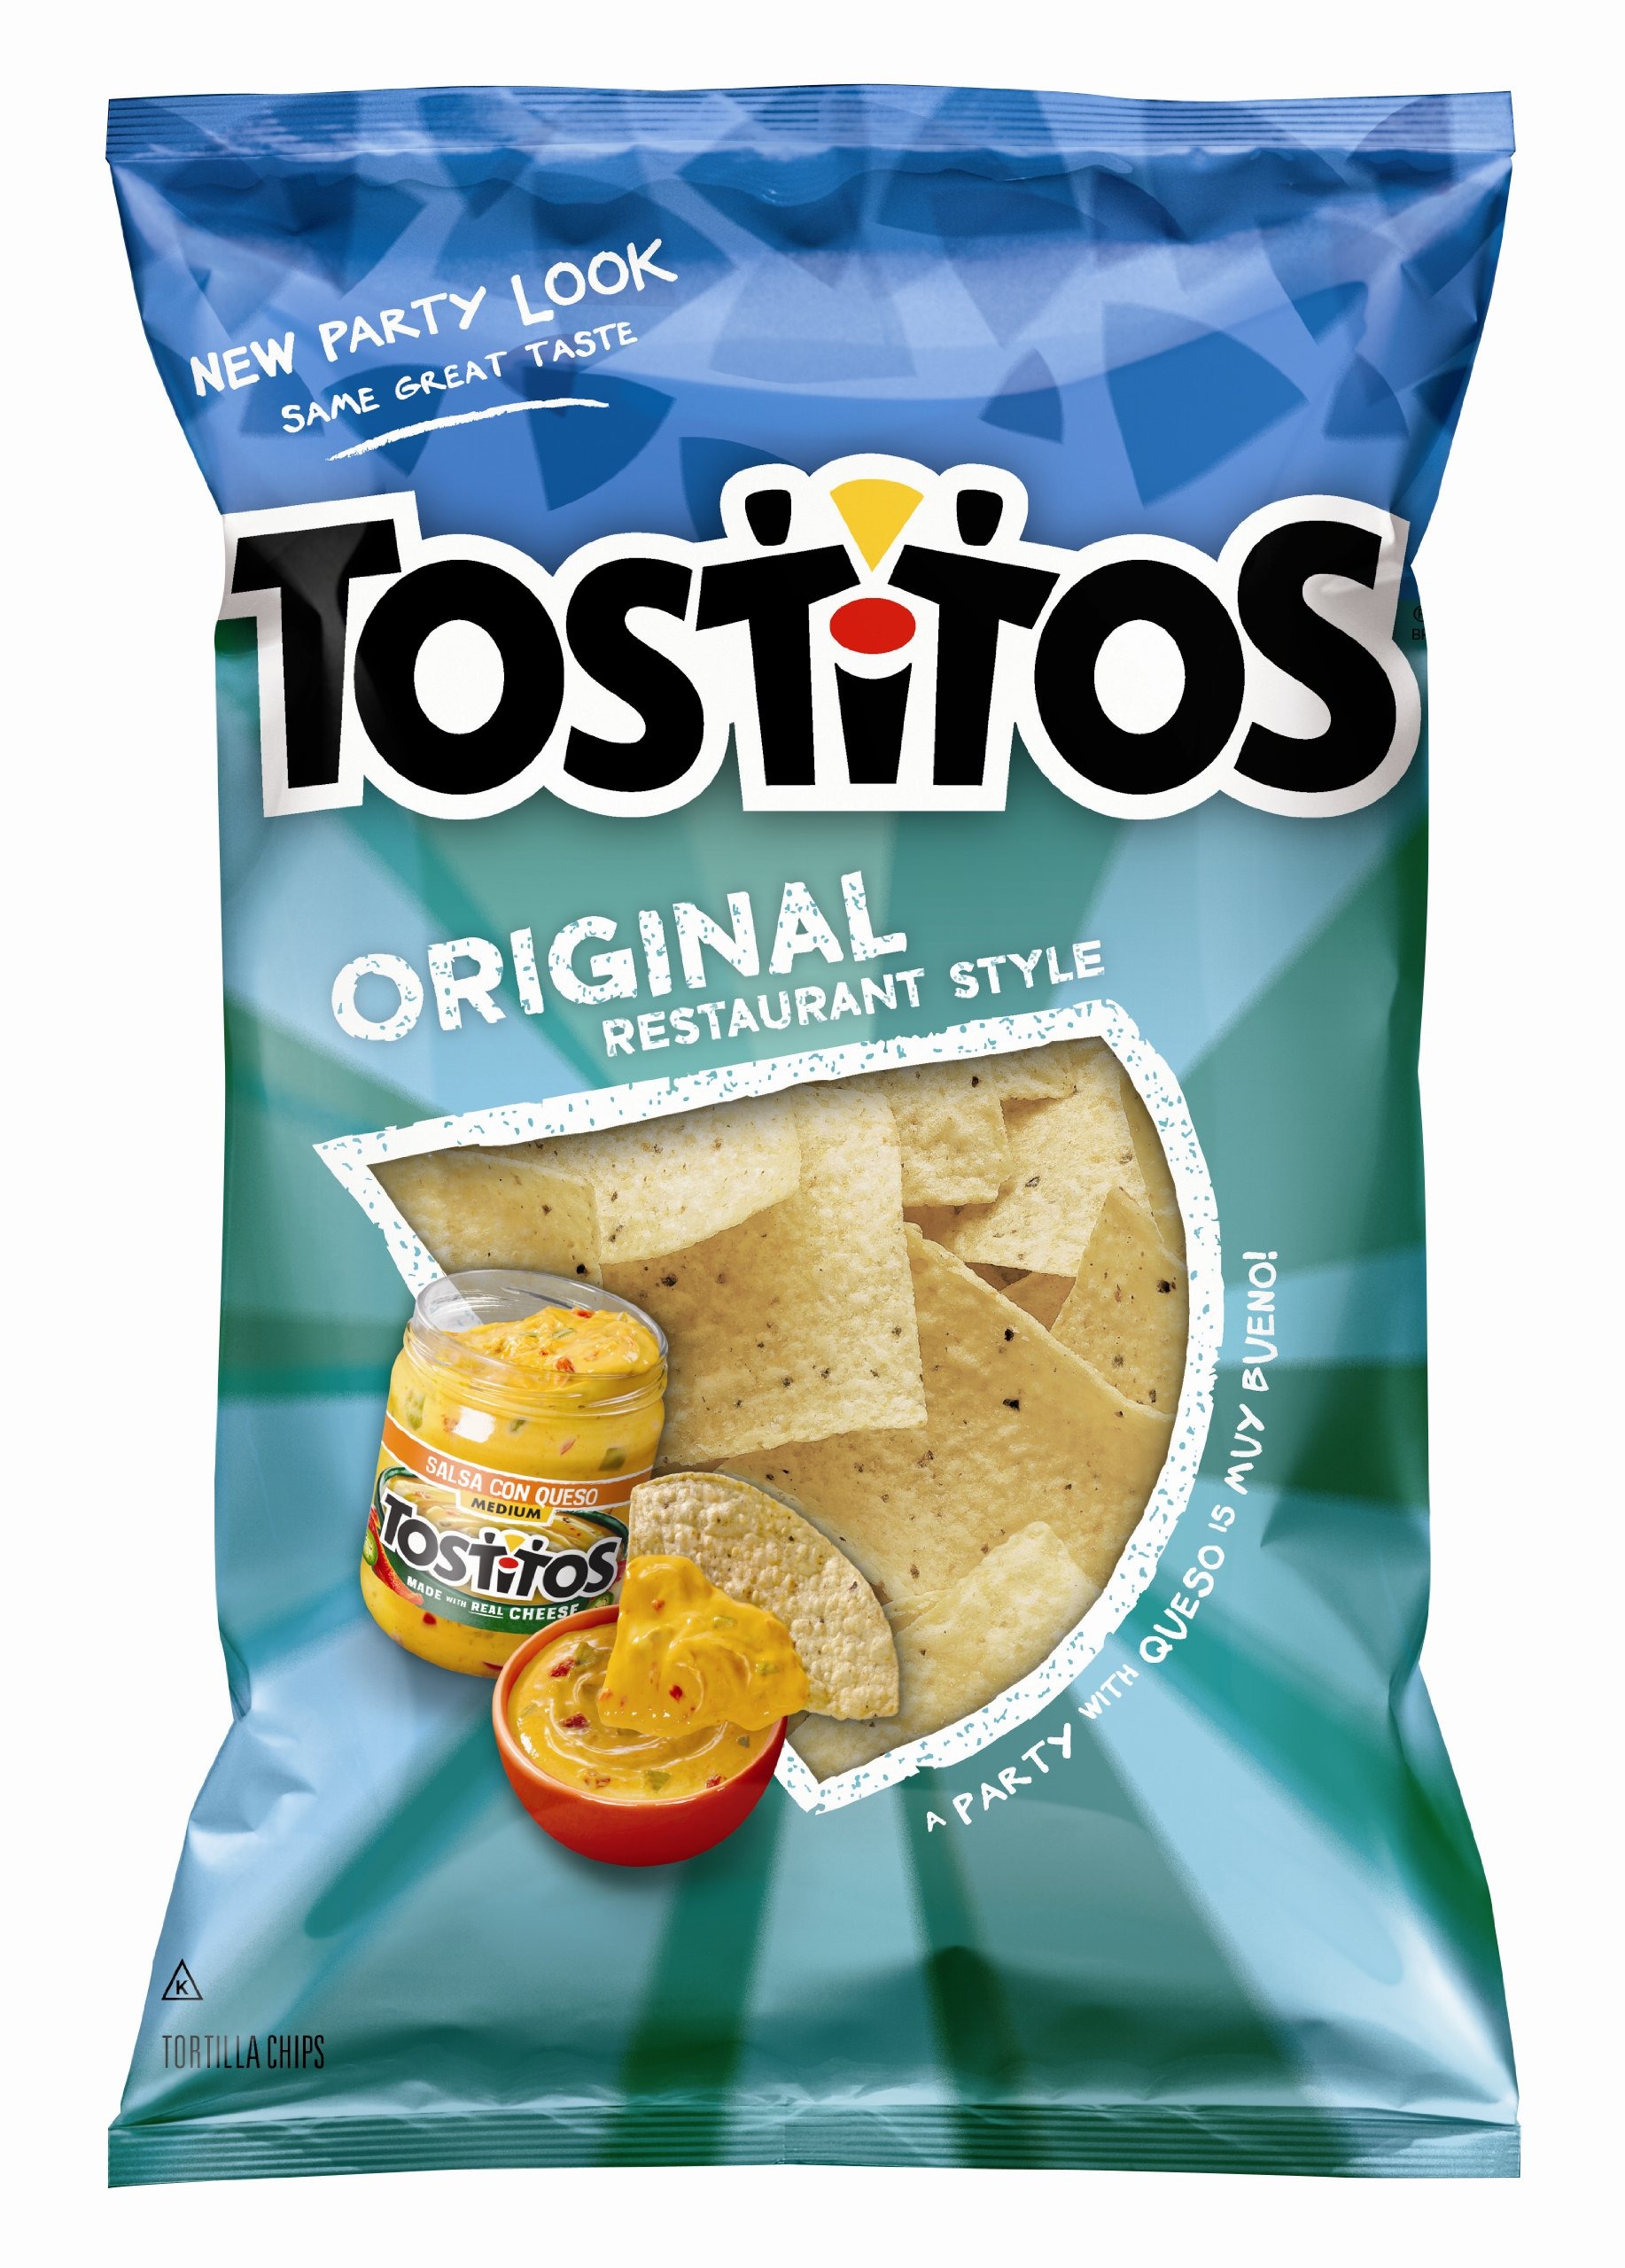
Item Name: Tostitos Original Restaurant Style Tortilla Chips, 13 Ounce (Packaging May Vary)
Bullet Point: 13 Ounce Bag of Chips
Value: 13.0
Unit: Ounce

Price: 4.48